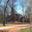
Label: house